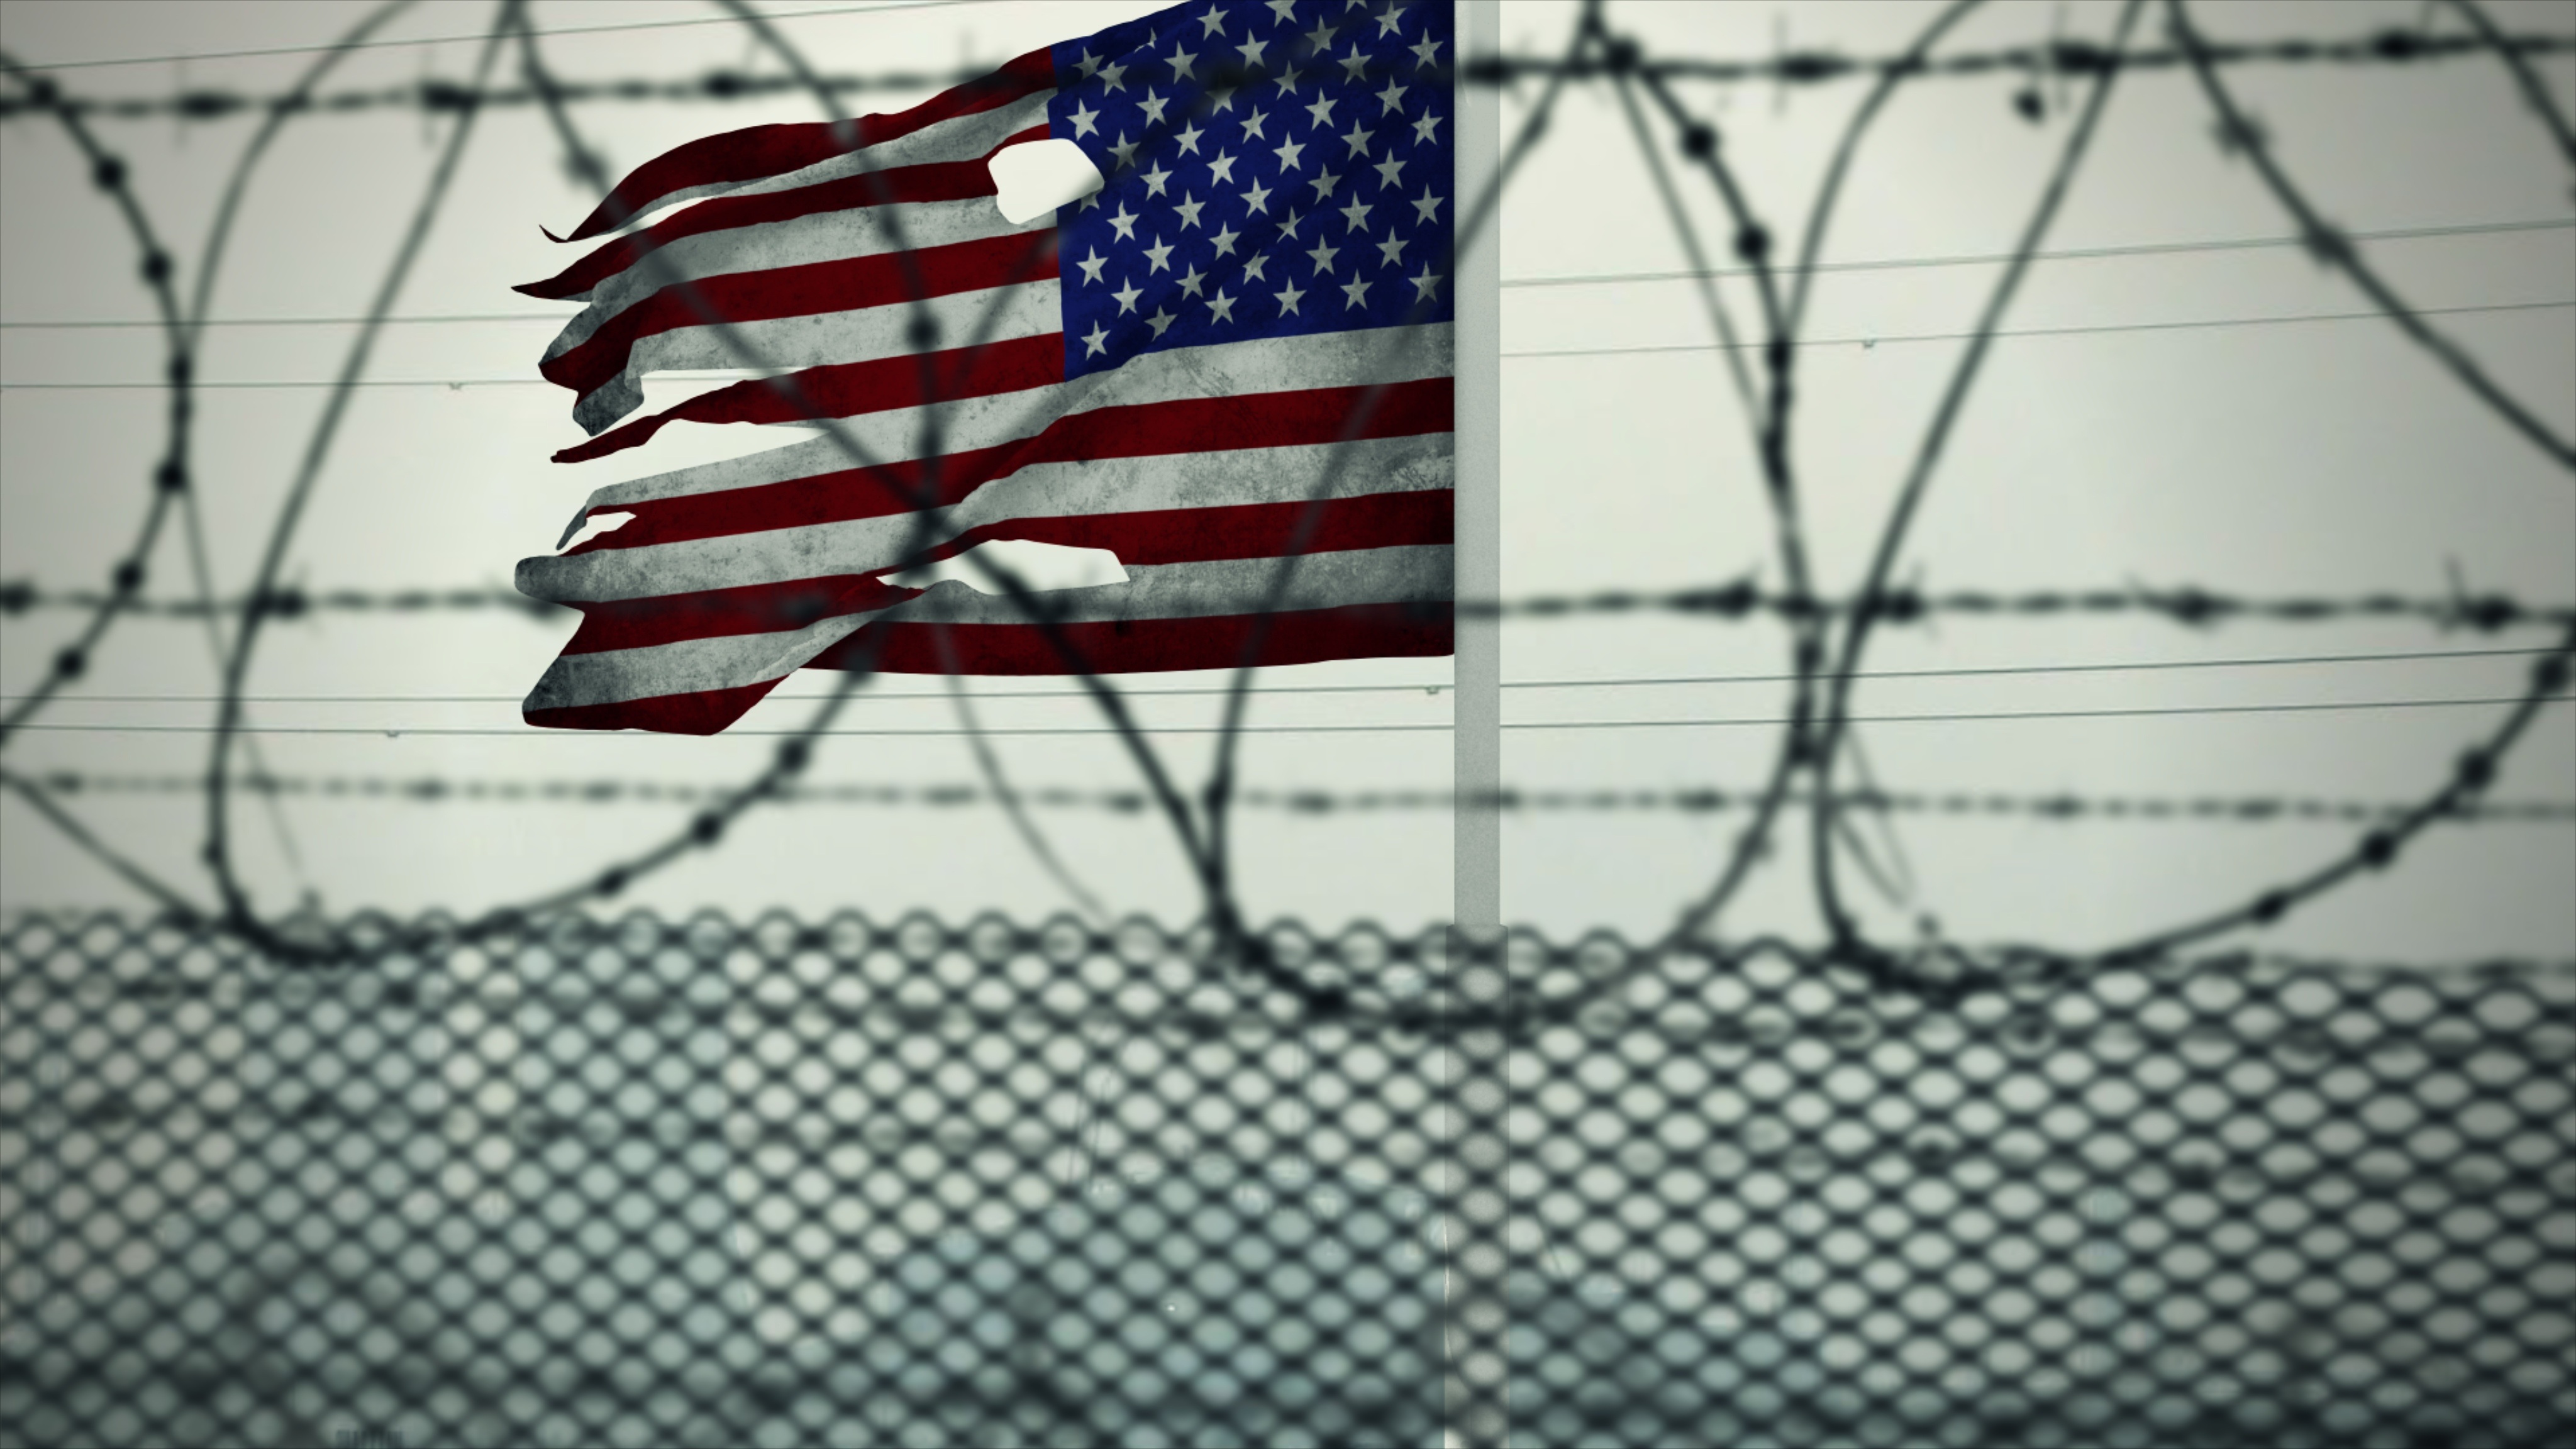
military, pattern, line, red, color, usa, american flag, design, prison, jail, shape, penitentiary, lockup, naval base, guantanamo bay, barded wire, detention camp